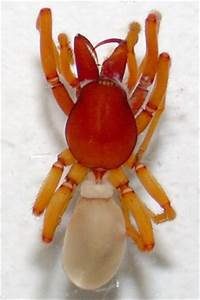
Label: ragno